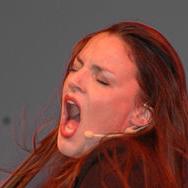
Age: 37